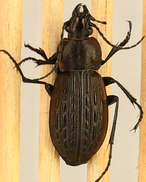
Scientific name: Carabus maeander maeander
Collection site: Chase Lake National Wildlife Refuge NEON (WOOD), plot WOOD_028